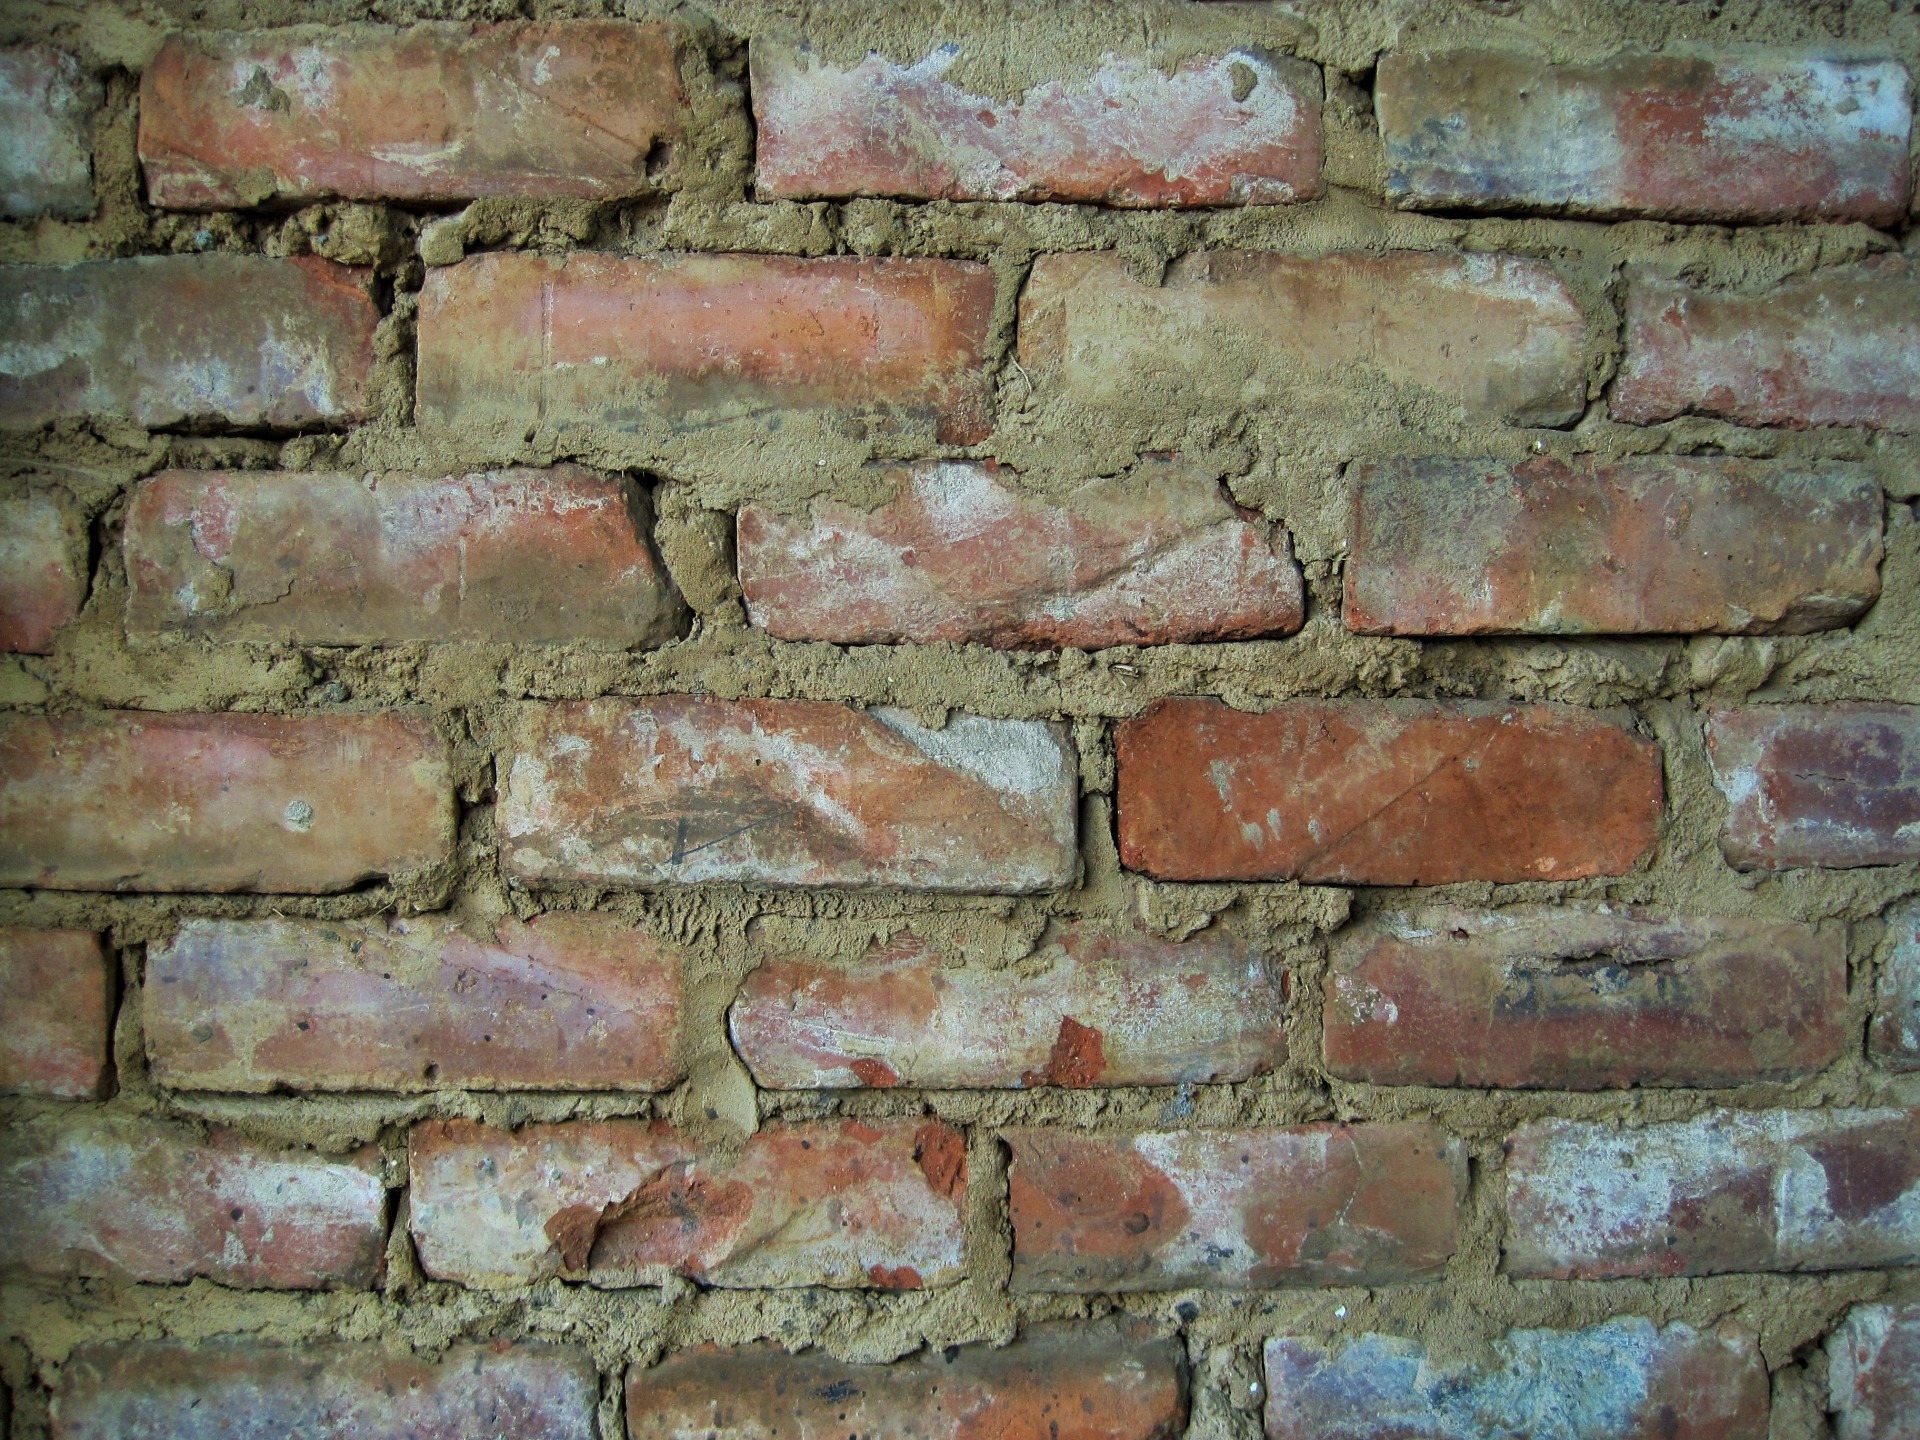
texture, floor, building, old, wall, construction, pattern, red, rough, stone wall, brick, material, weathered, textured, mortar, brickwork, backdrop, aged